Computer keyboard

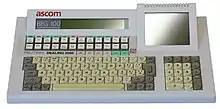
Multifunction keyboard with LCD function keys

Handheld ergonomic keyboards are designed to be held like a game controller, and can be used as such, instead of laid out flat on top of a table surface.